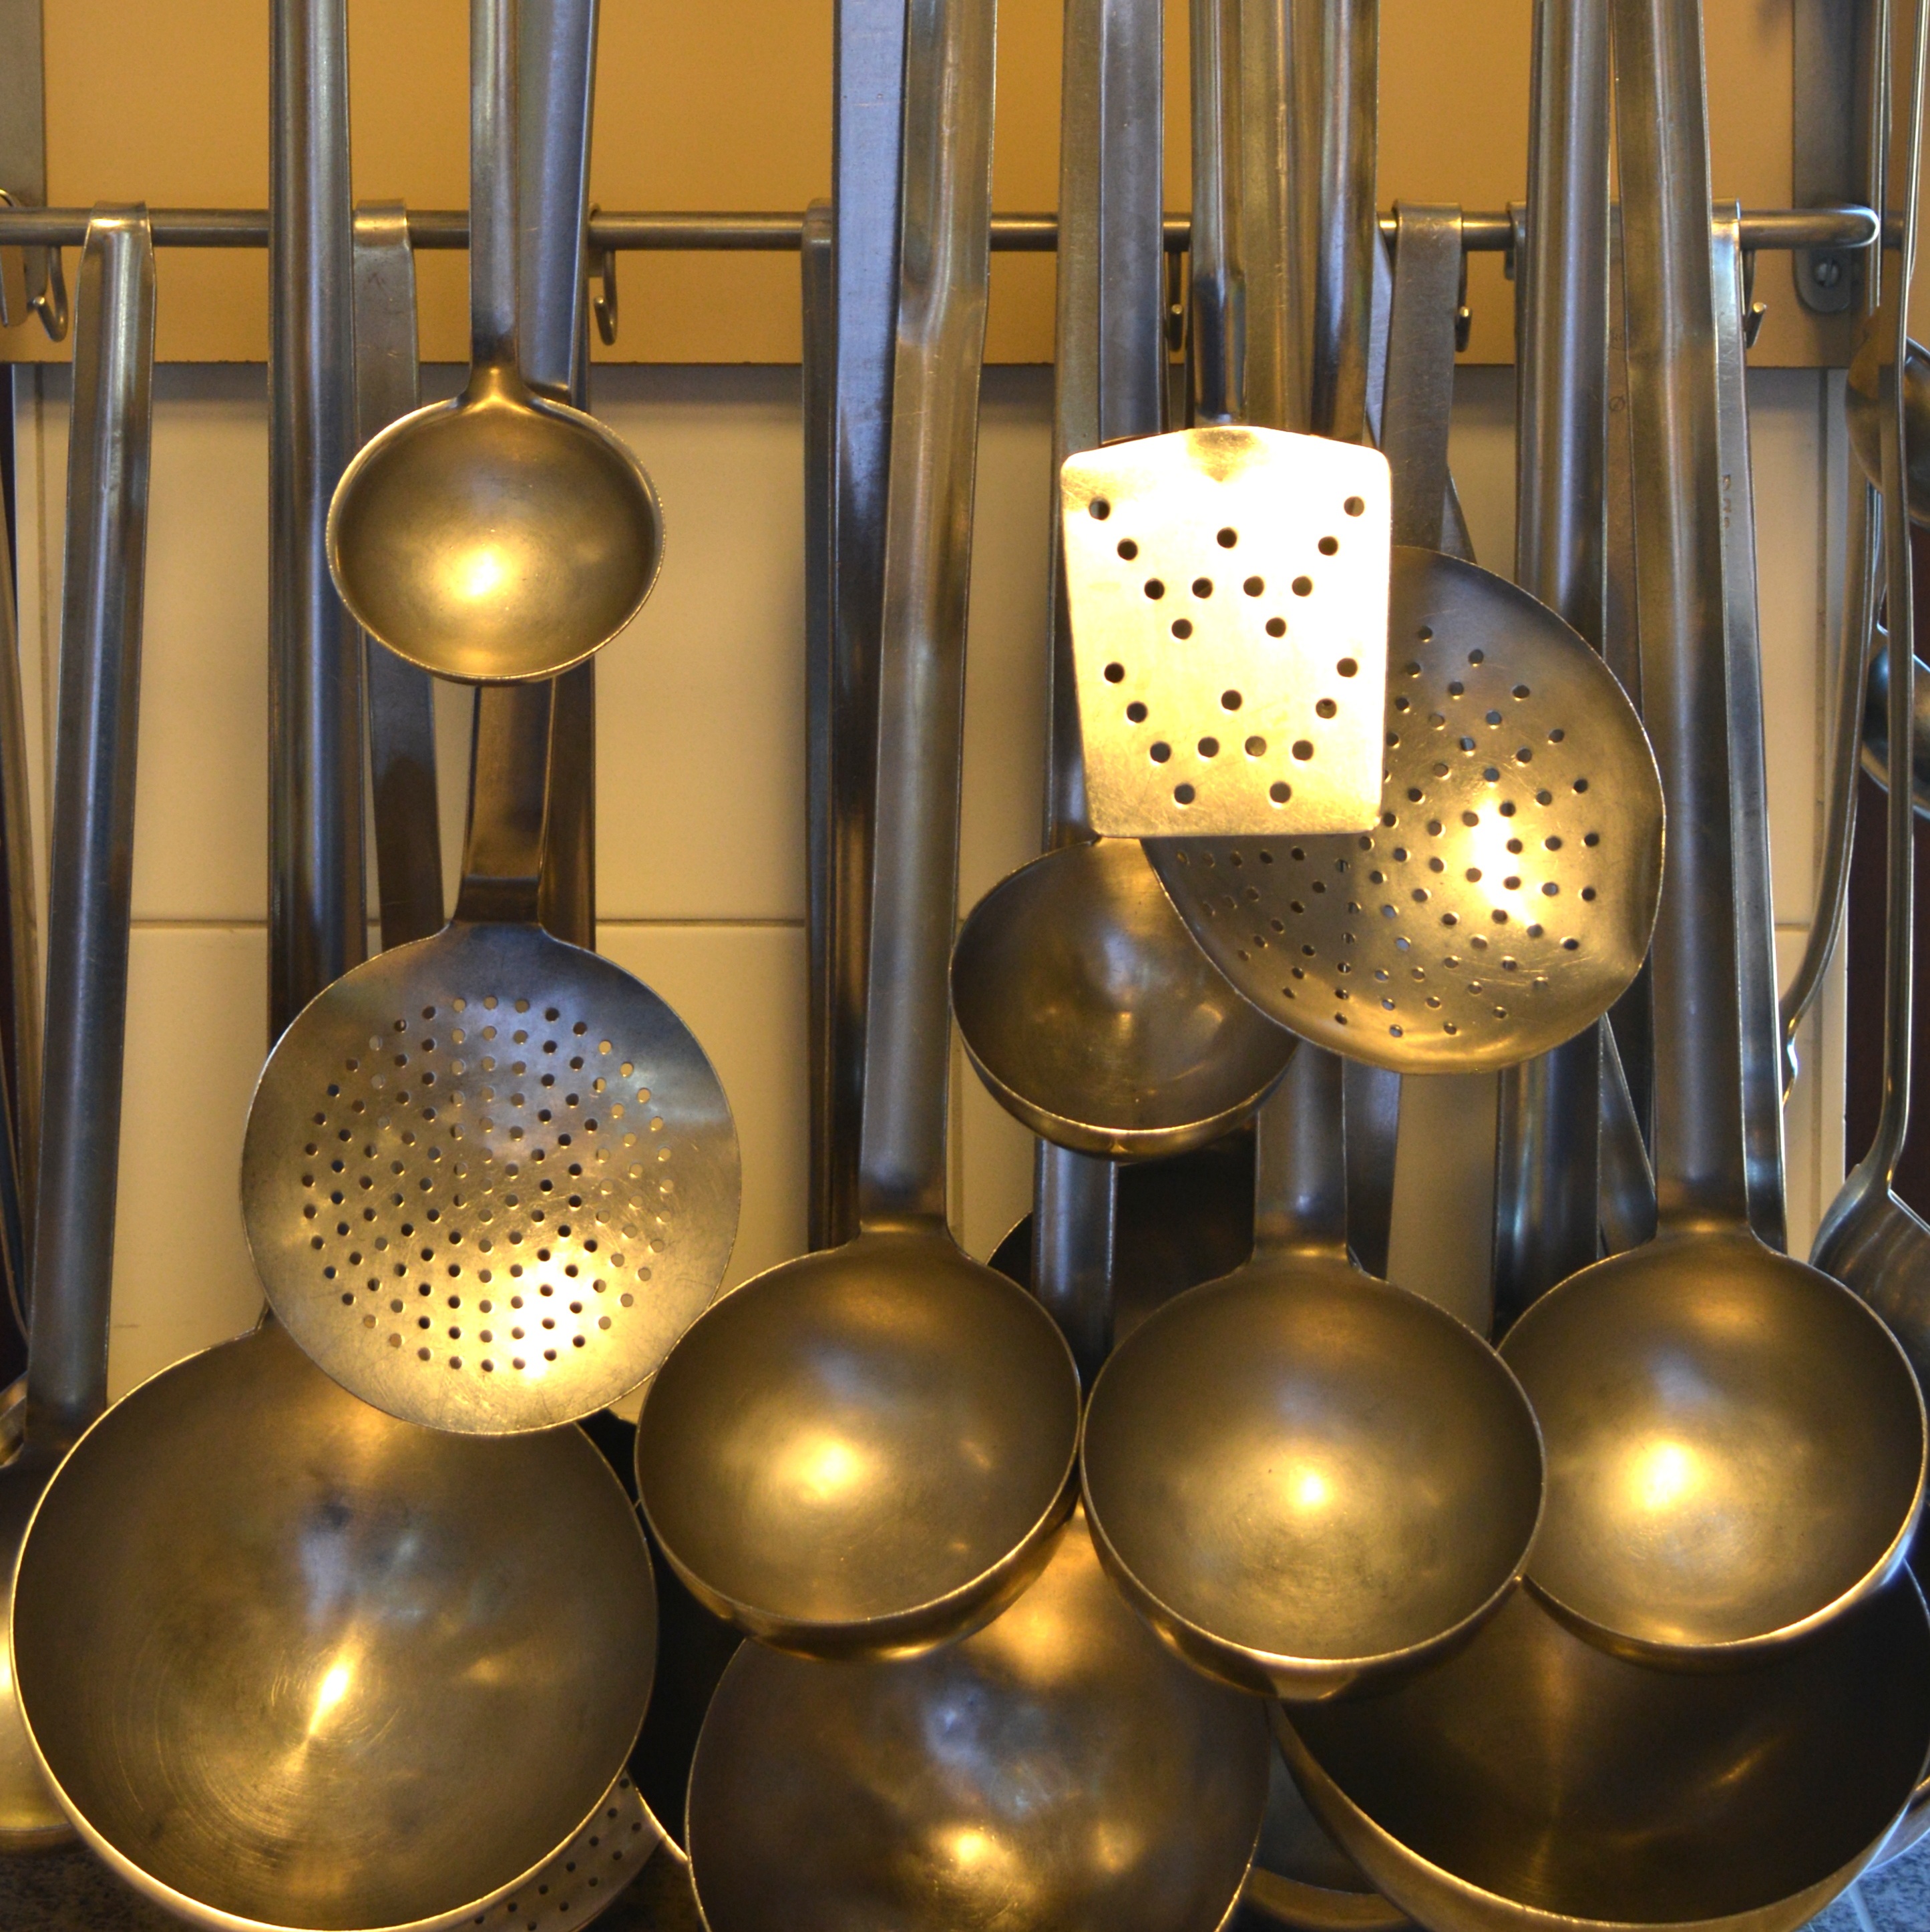
light, lighting, design, light fixture, chandelier, spoons, ladles, kitchen supplies, tablespoons